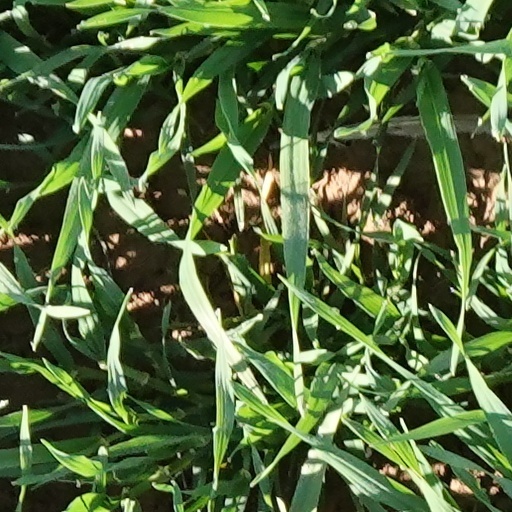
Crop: wheat